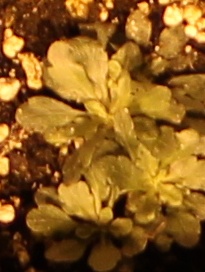
Label: Horseweed